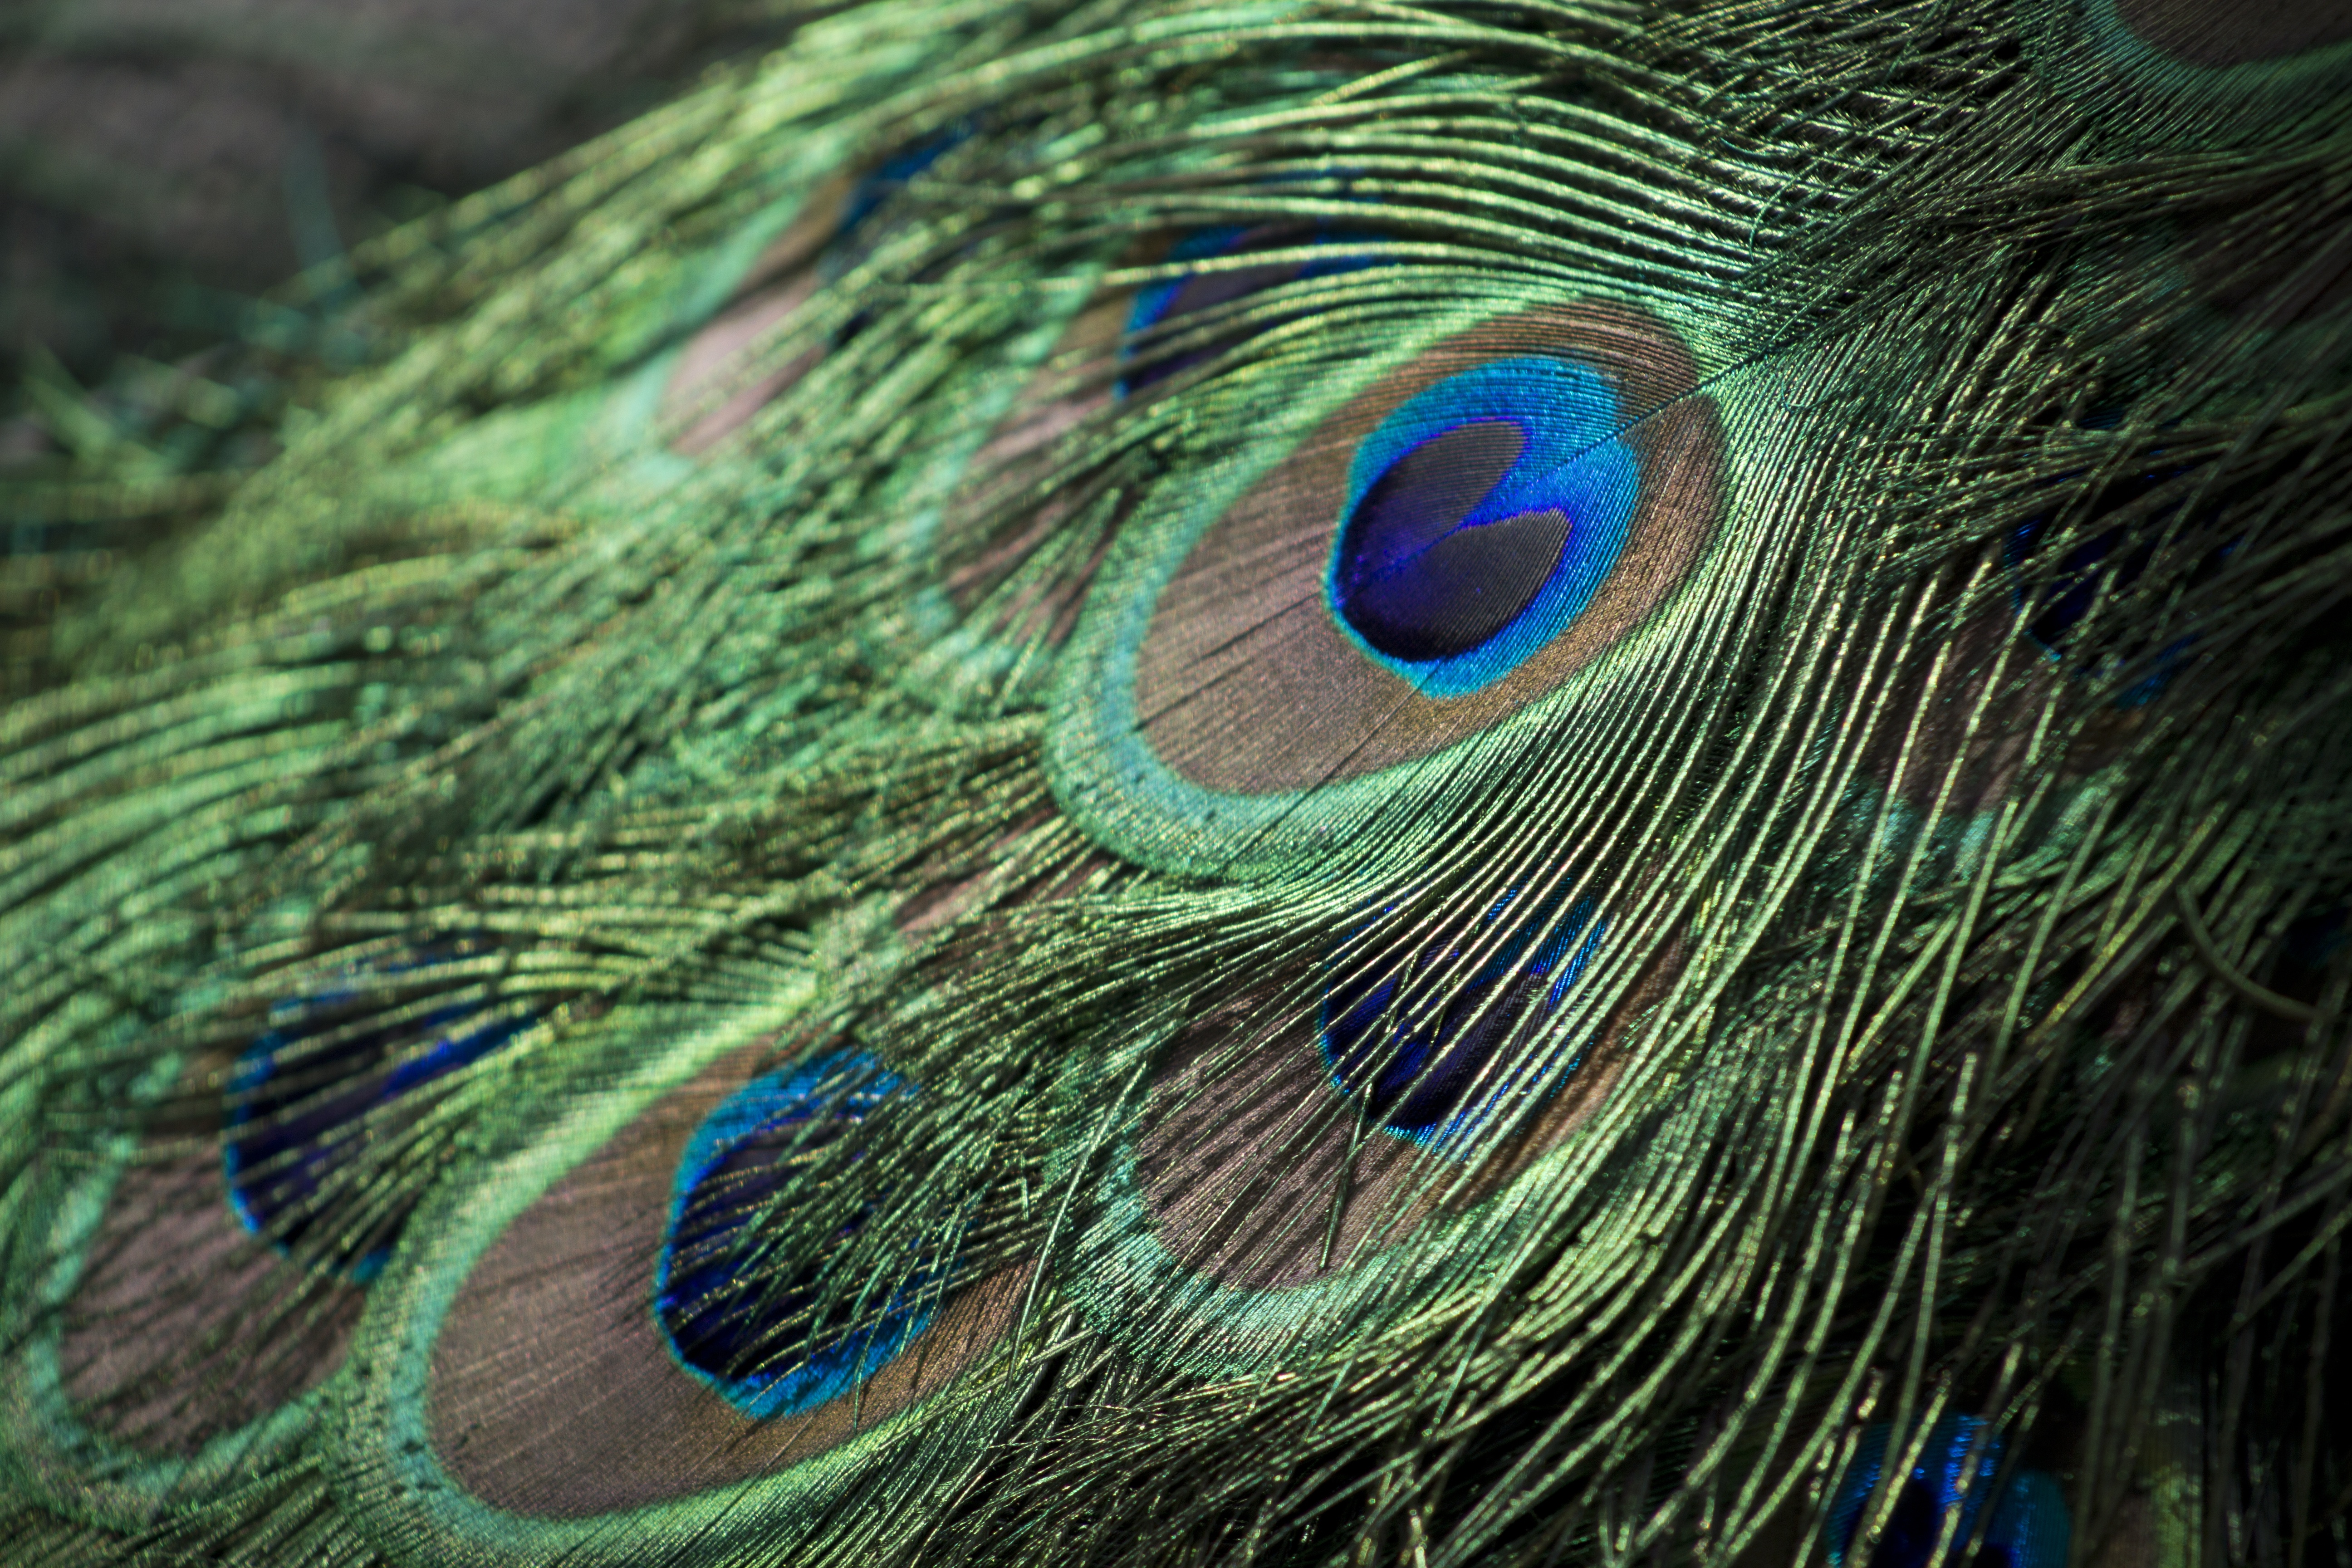
bird, wing, animal, green, beak, blue, feather, fauna, material, peacock, close up, feathers, vertebrate, peafowl, fashion accessory